Paul Beeston

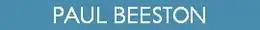
Beeston is a member of the Toronto Blue Jays' Level of Excellence

Paul McGill Beeston (born June 20, 1945) is a Canadian former professional baseball executive. He was the president and chief operating officer of Major League Baseball (MLB) from 1997 to 2002, and the president of the Toronto Blue Jays from 1989 to 1997, and again from 2008 to 2015. He also worked as the president of the Toronto Argonauts of the Canadian Football League (CFL) in 1994.